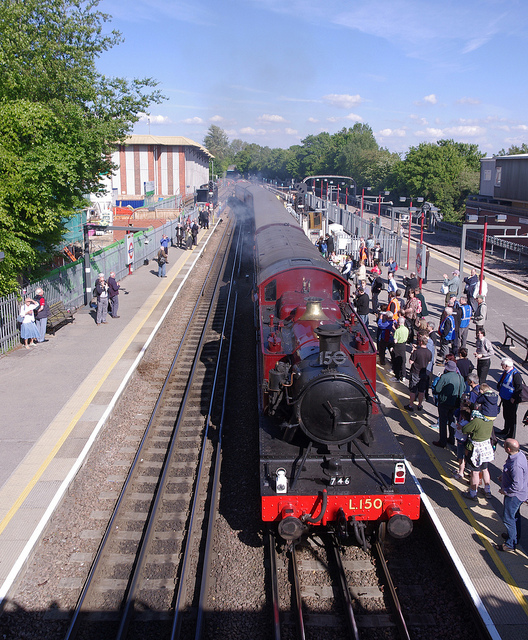
A train traveling down train tracks next to a  crowd of people.

A large train at a station full of people.

a train sitting on a track with a group of people waiting on it

A train on the tracks with passengers waiting to board.

An old train sitting on a train track.